Chris Pérez

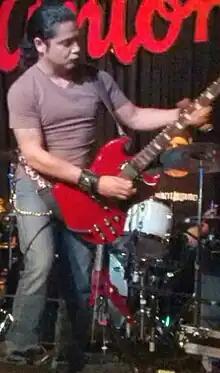
Pérez performing in 2012

Christopher Gilbert Pérez (born August 14, 1969) is an American guitarist, best known as lead guitarist for the Tejano band Selena y Los Dinos. He married the frontwoman of the group, Selena, on April 2, 1992. Pérez grew up in San Antonio, Texas as one of two children of Gilbert Pérez and Carmen Medina. In 1986, he began his tenure by joining Shelly Lares' band. By the late 1980s, Pérez was respected among Tejano musicians for his guitar skills. This caught A.B. Quintanilla's attention; at the time, A.B. was seeking another guitarist for the band he produced, Selena y Los Dinos. Between one and two years after Pérez joined the band, he and Selena began a personal relationship.